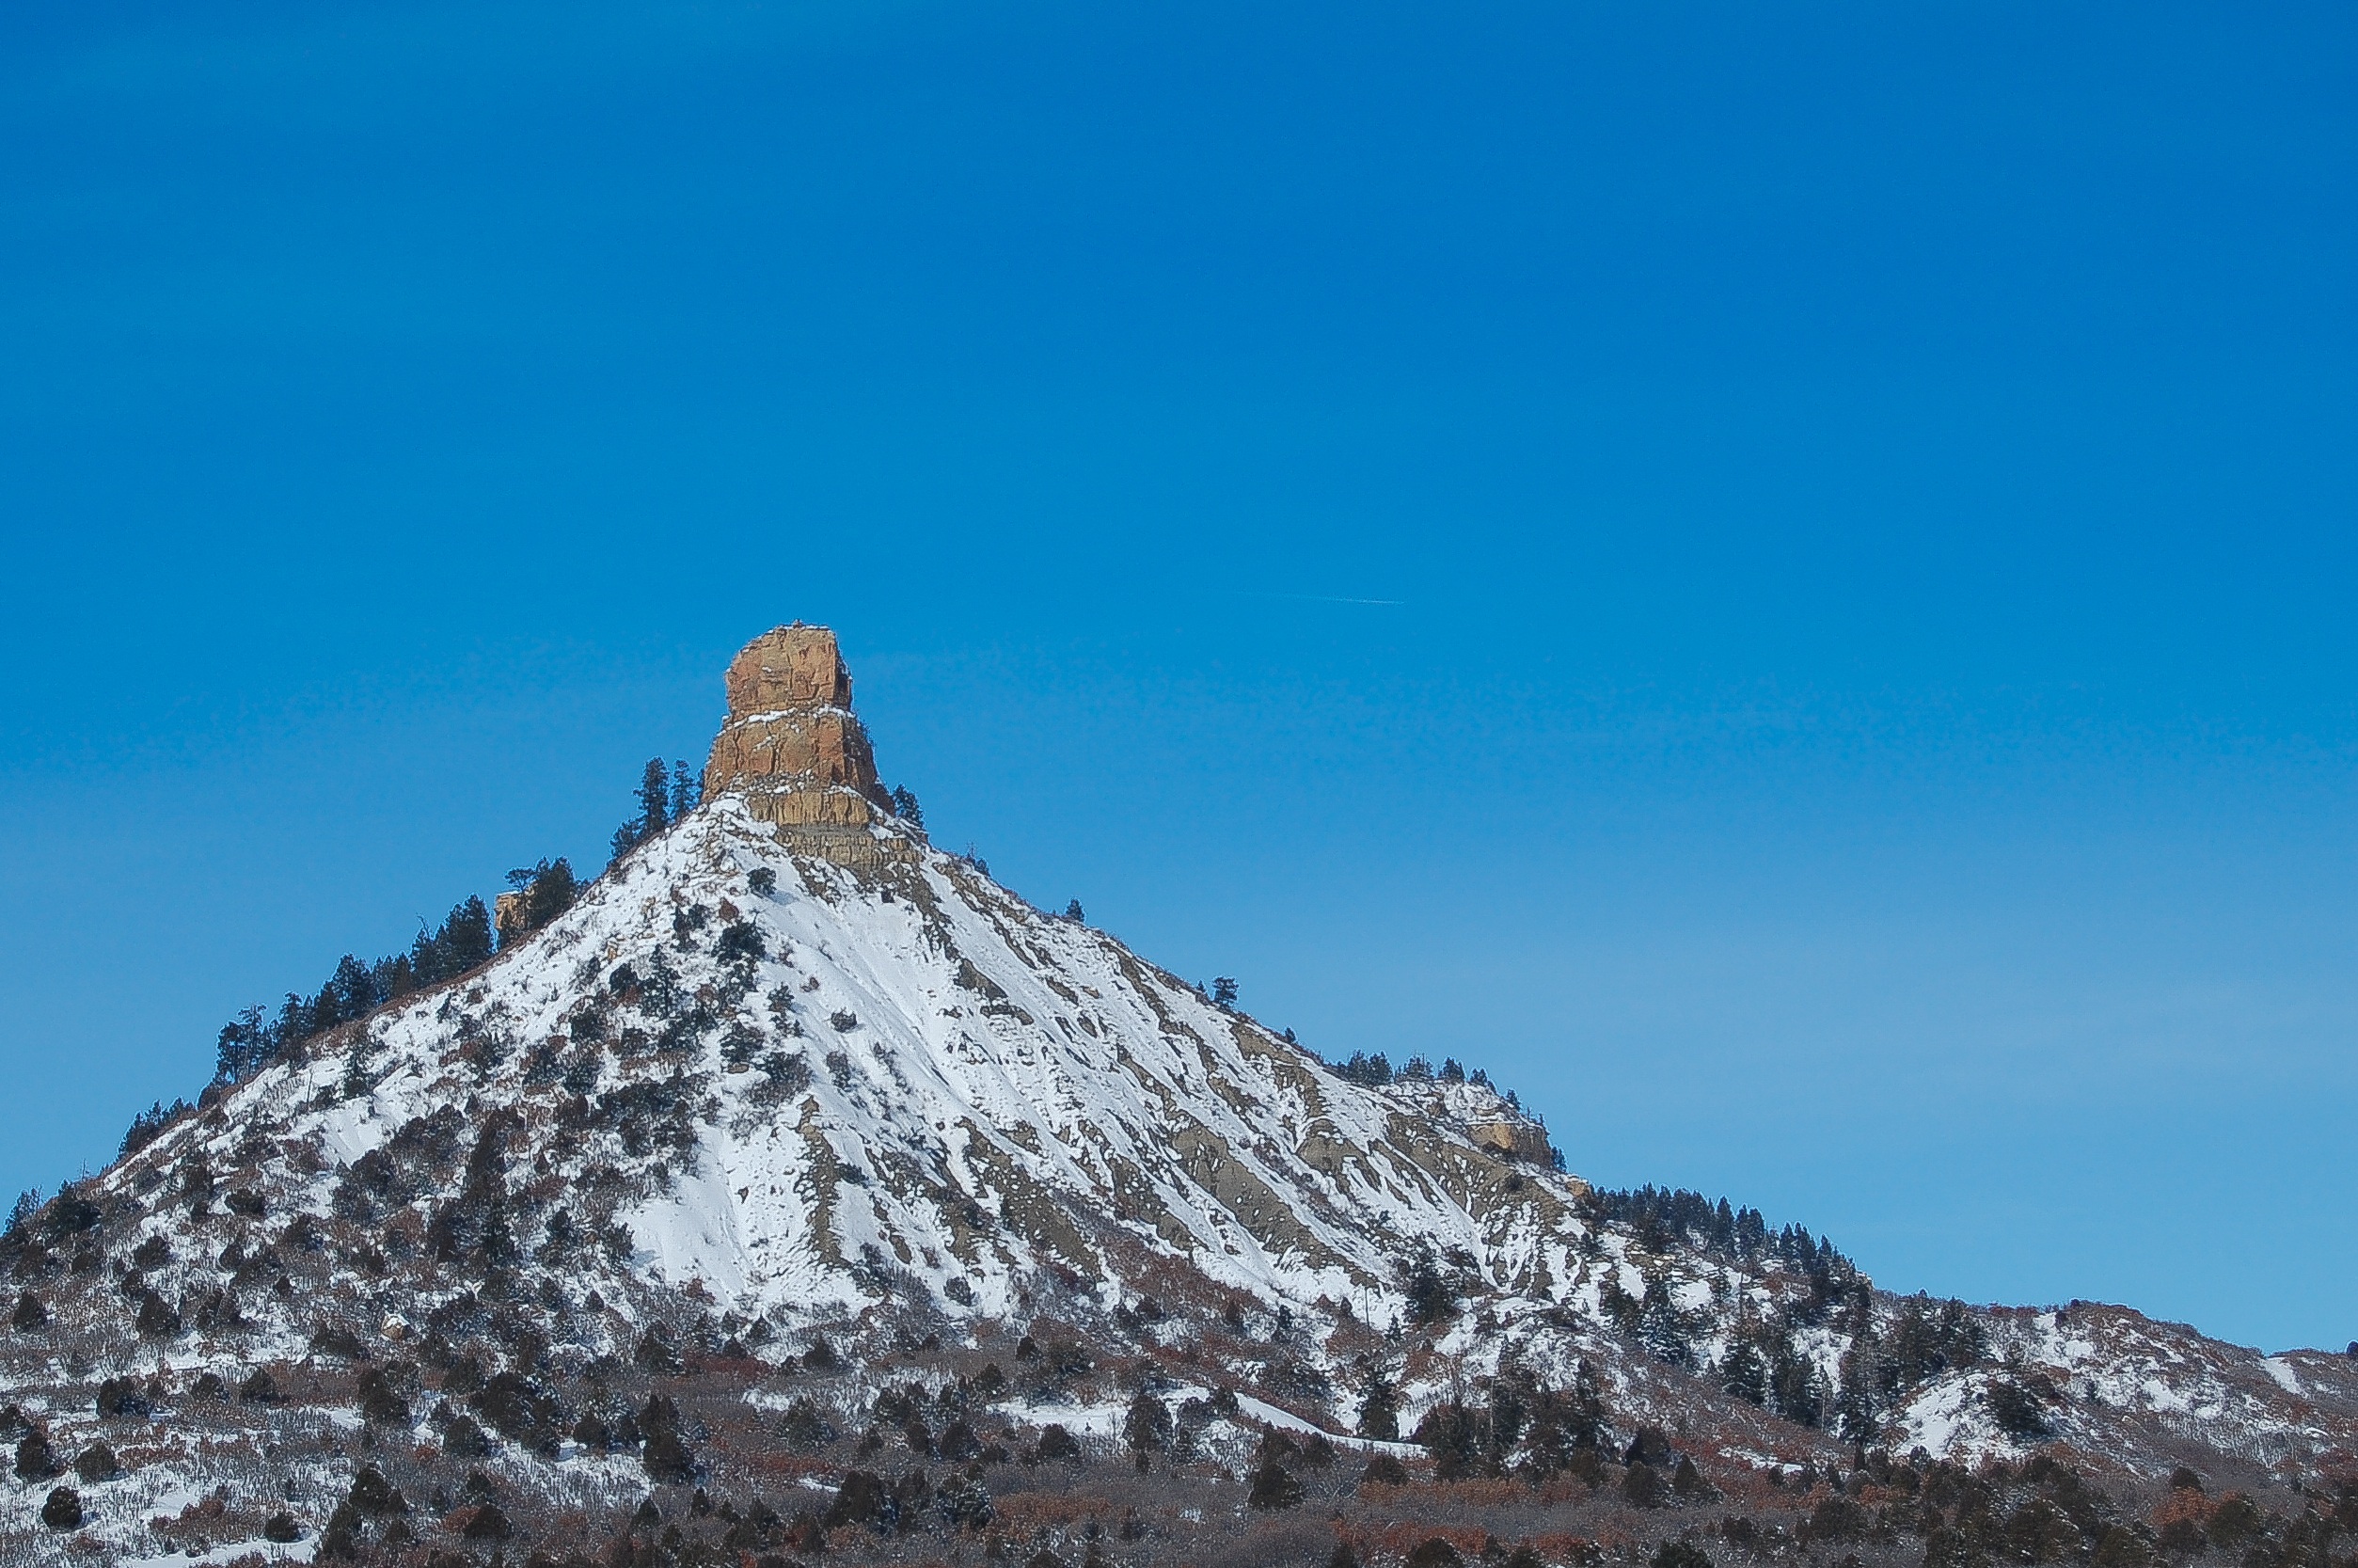
landscape, rock, wilderness, mountain, snow, mountain range, travel, terrain, ridge, summit, geology, alps, plateau, landform, geographical feature, mountainous landforms